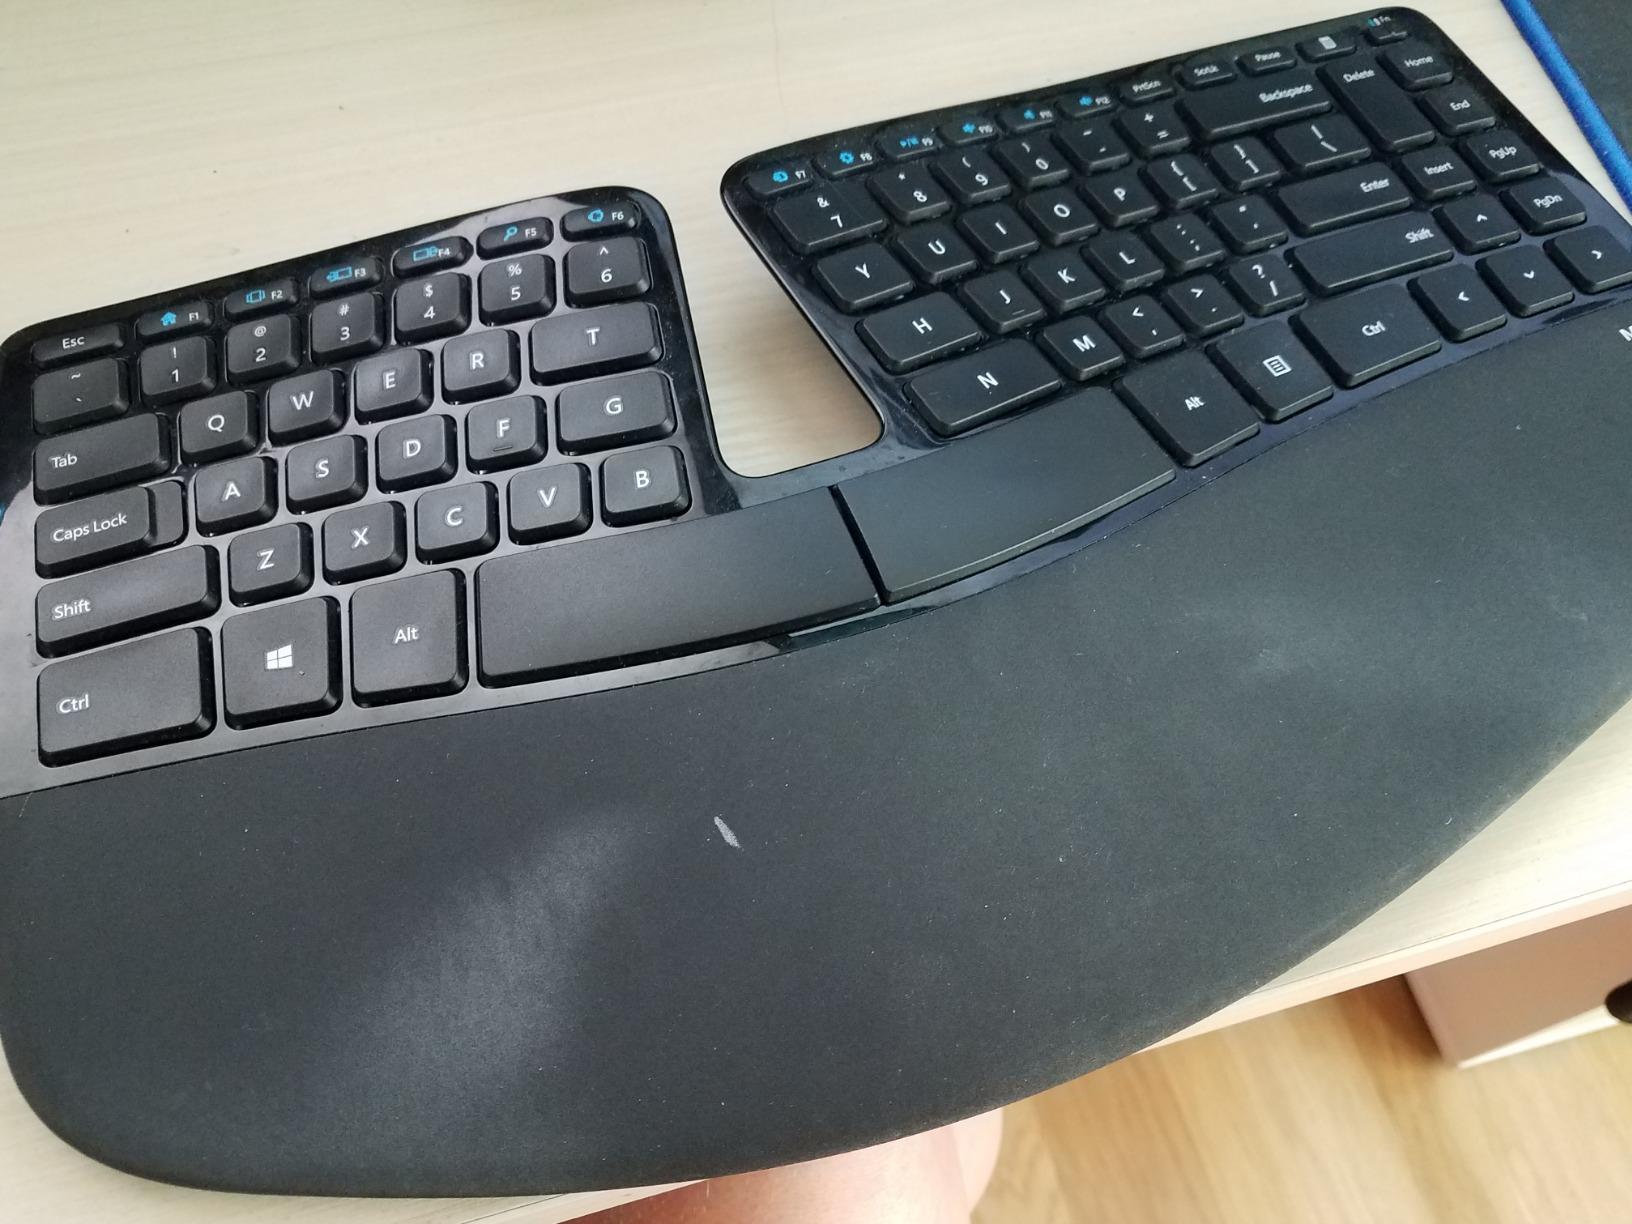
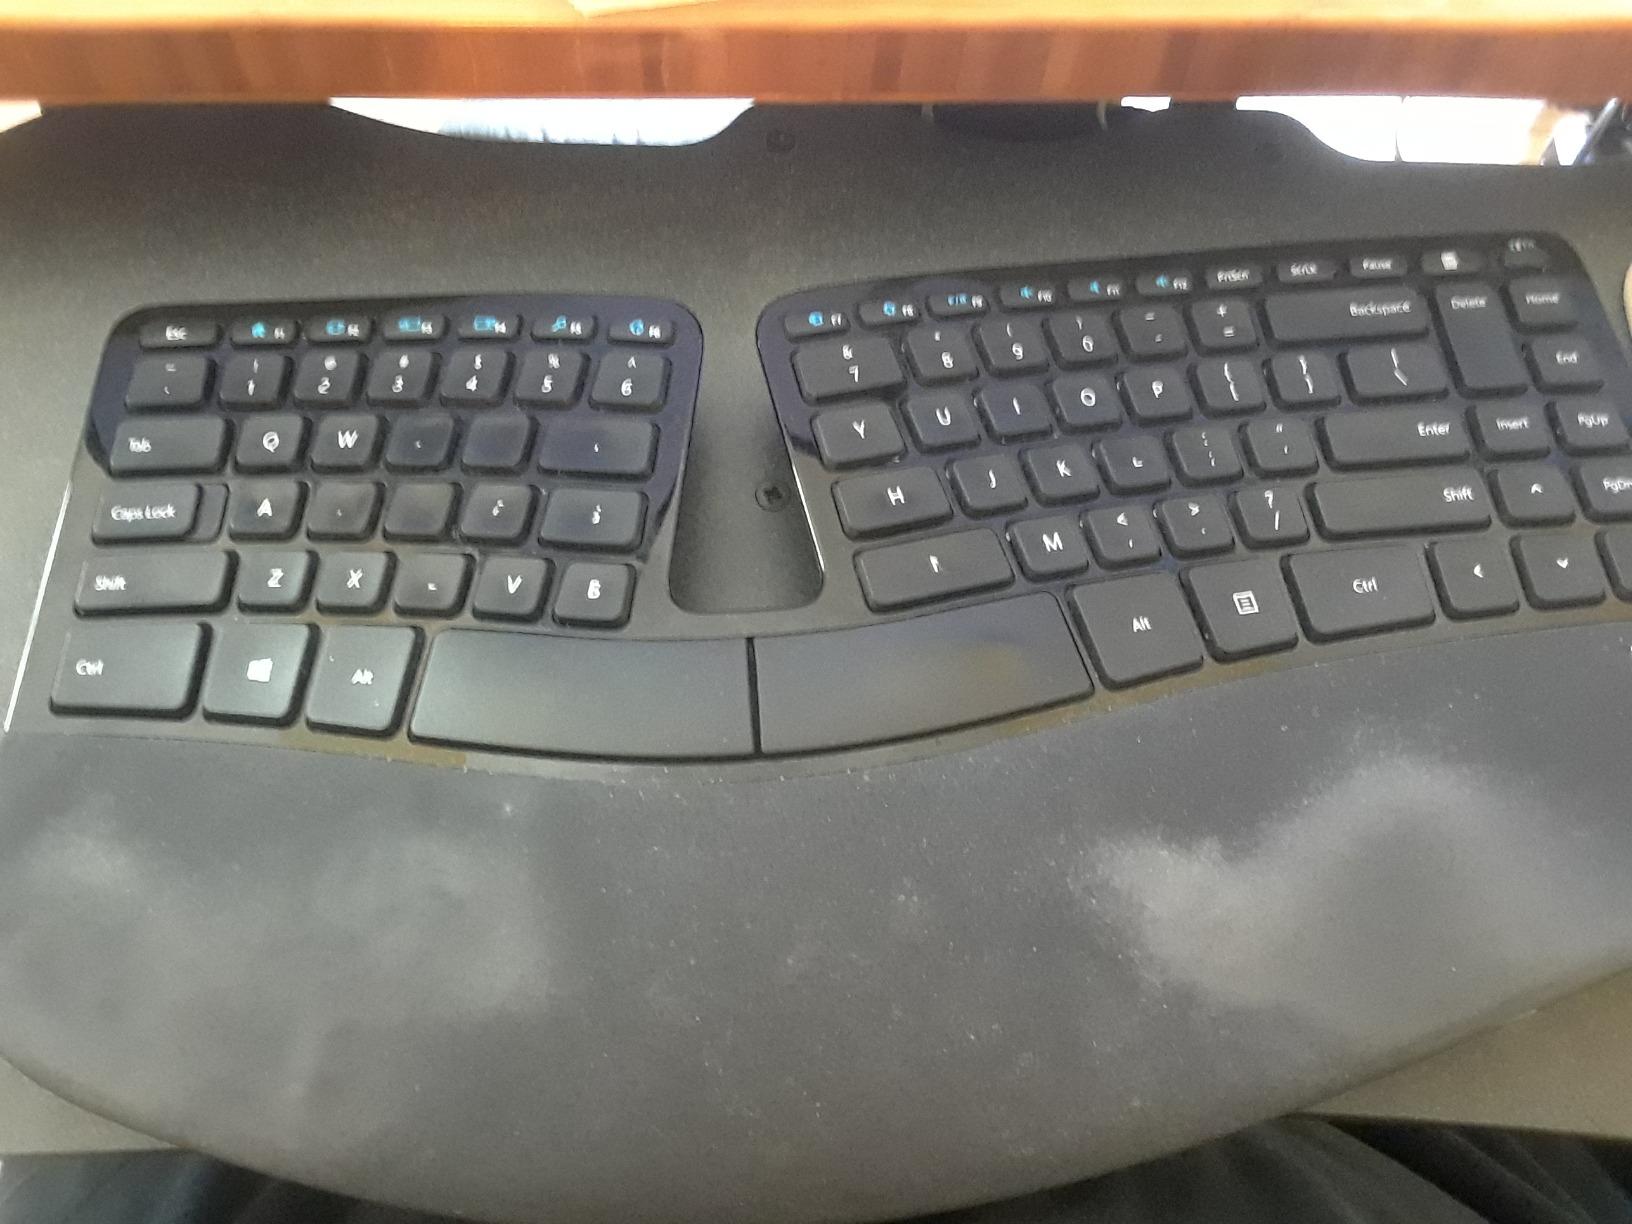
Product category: keyboard
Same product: yes